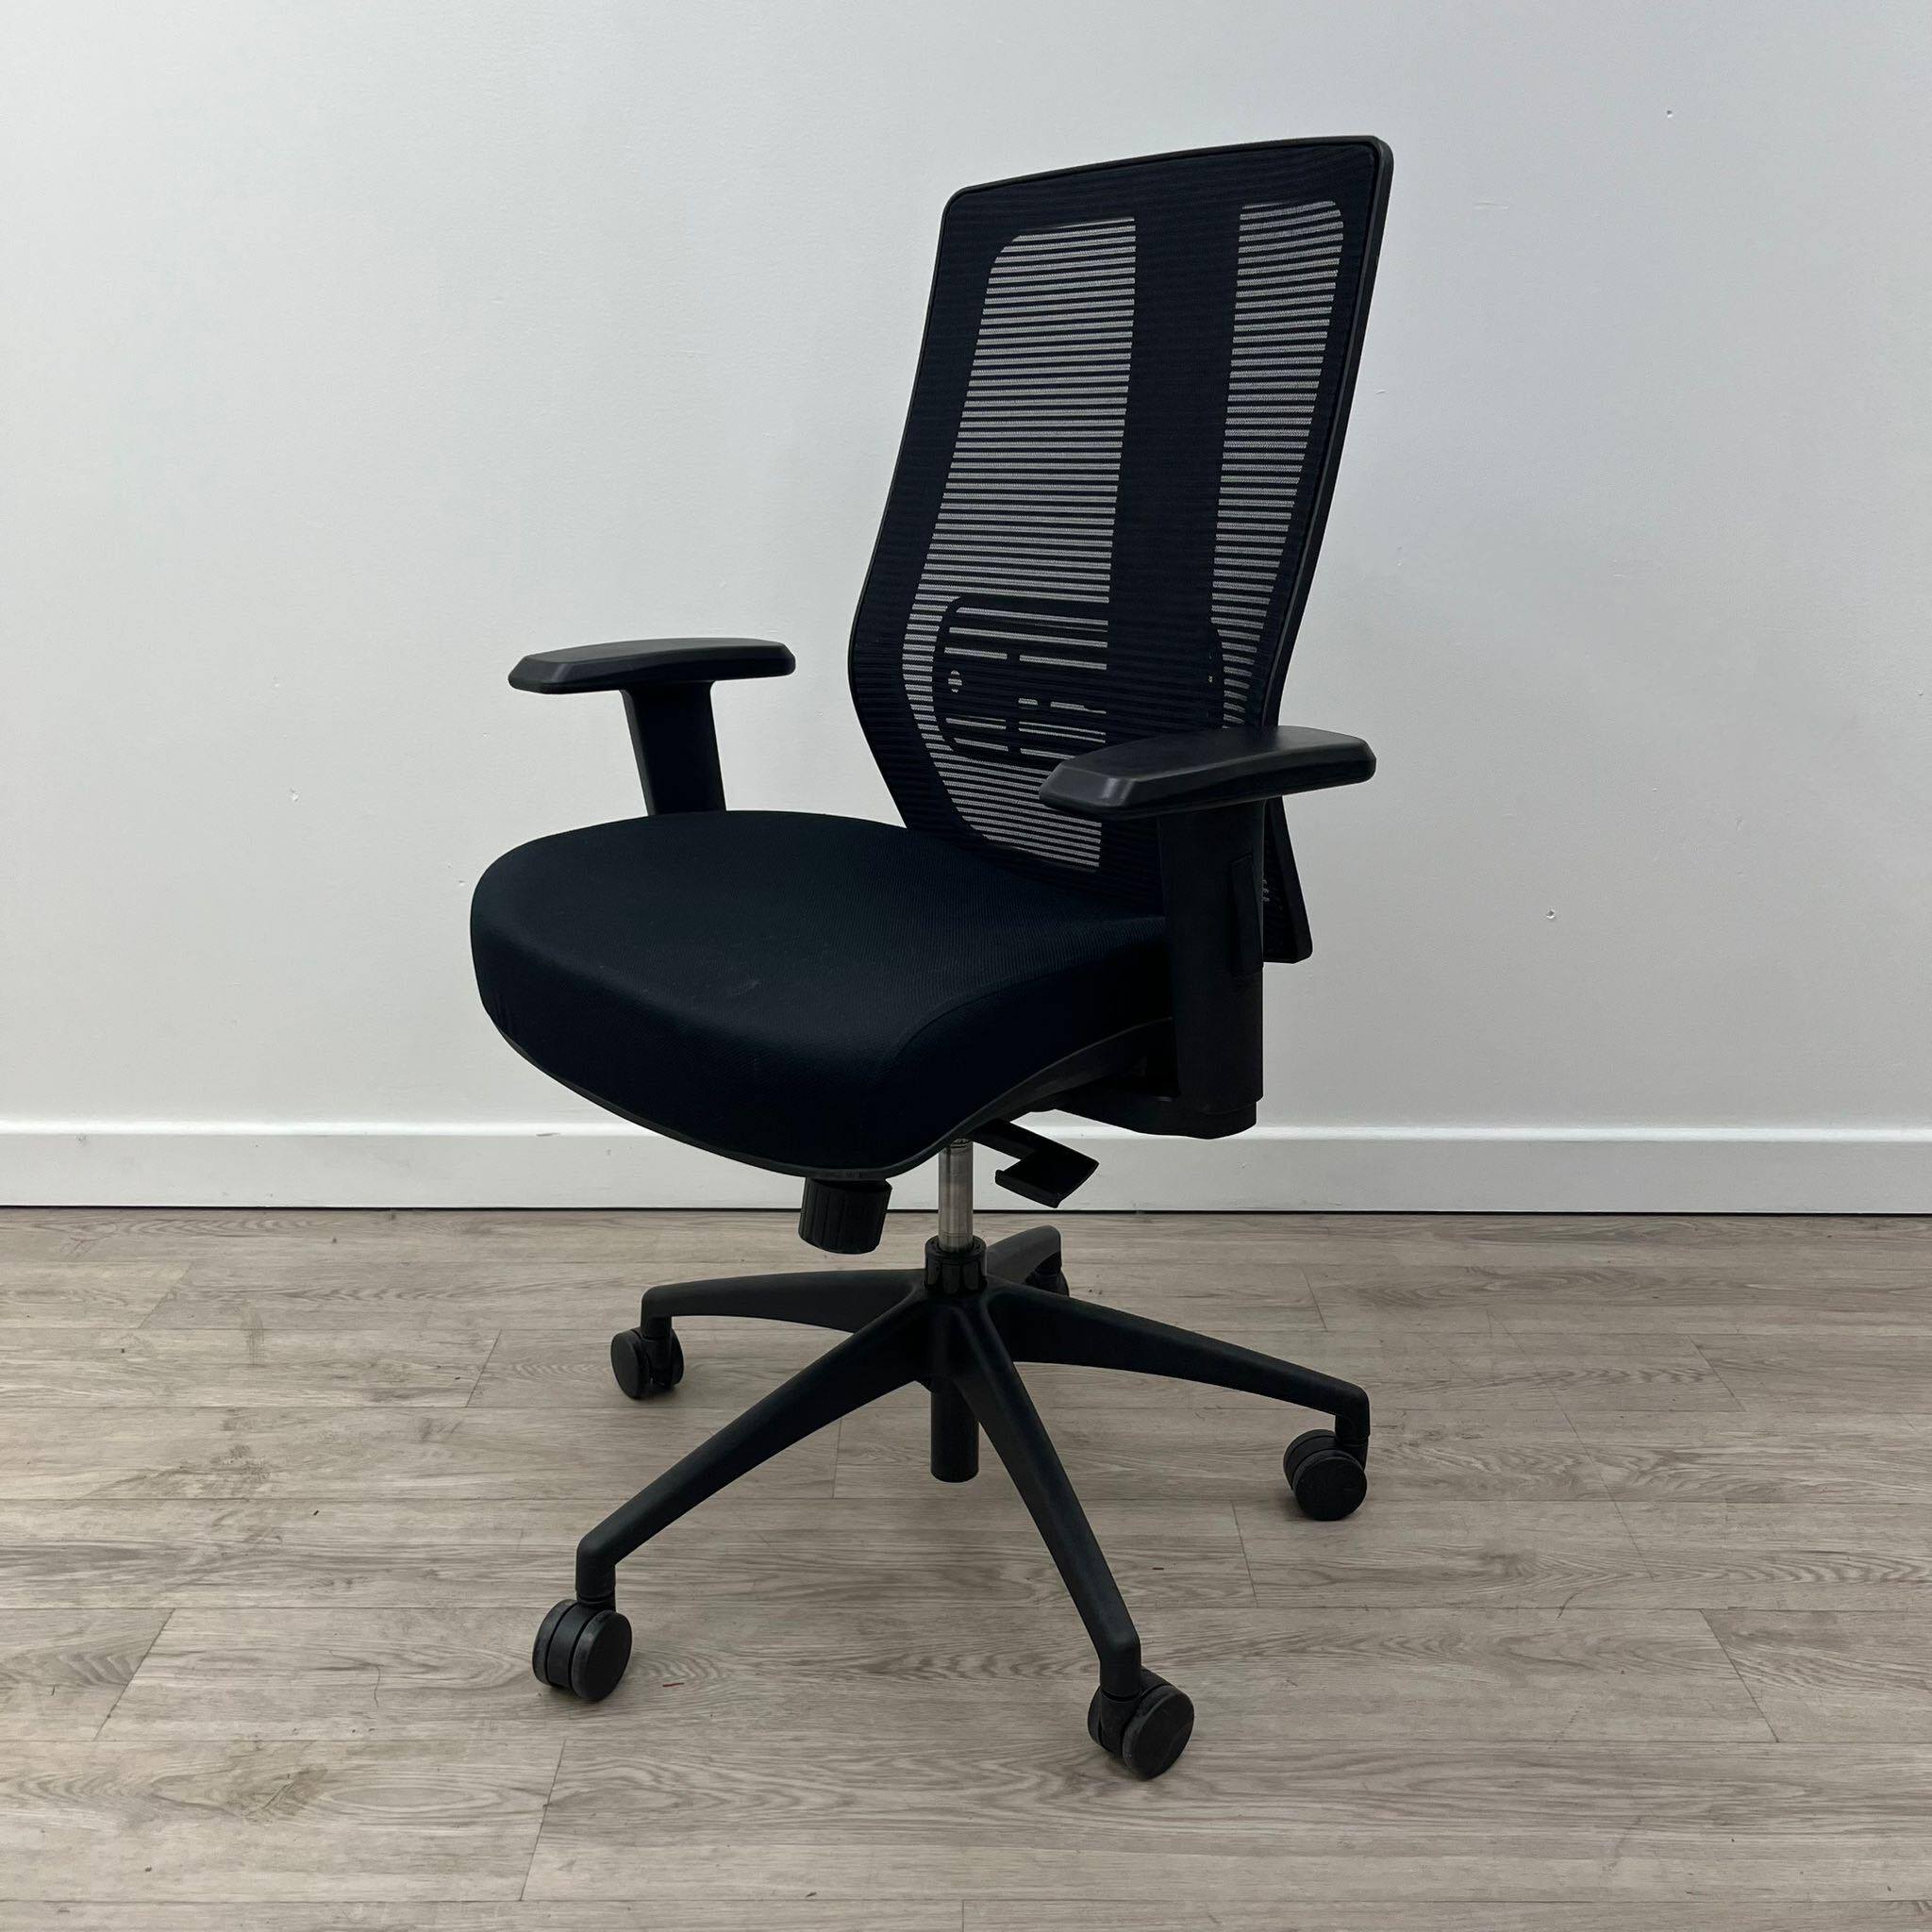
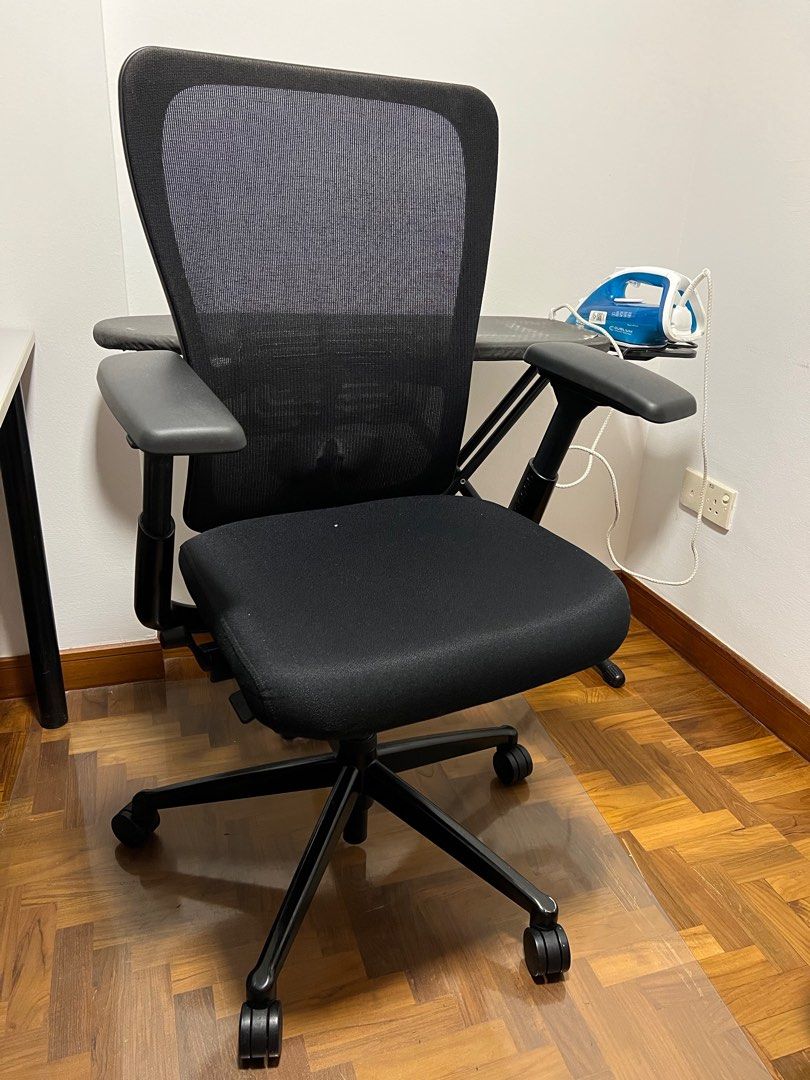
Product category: items_chair
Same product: no